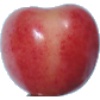
Label: cherry_rainier